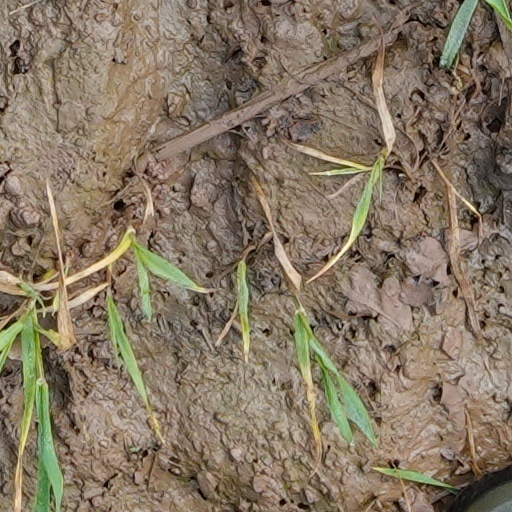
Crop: wheat